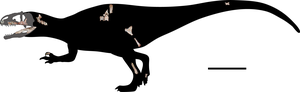
Siamraptor est un genre éteint de dinosaures théropodes appartenant à la super-famille des Allosauroidea et au clade des Carcharodontosauria, où il se place en position basale d'un point de vue phylogénétique.